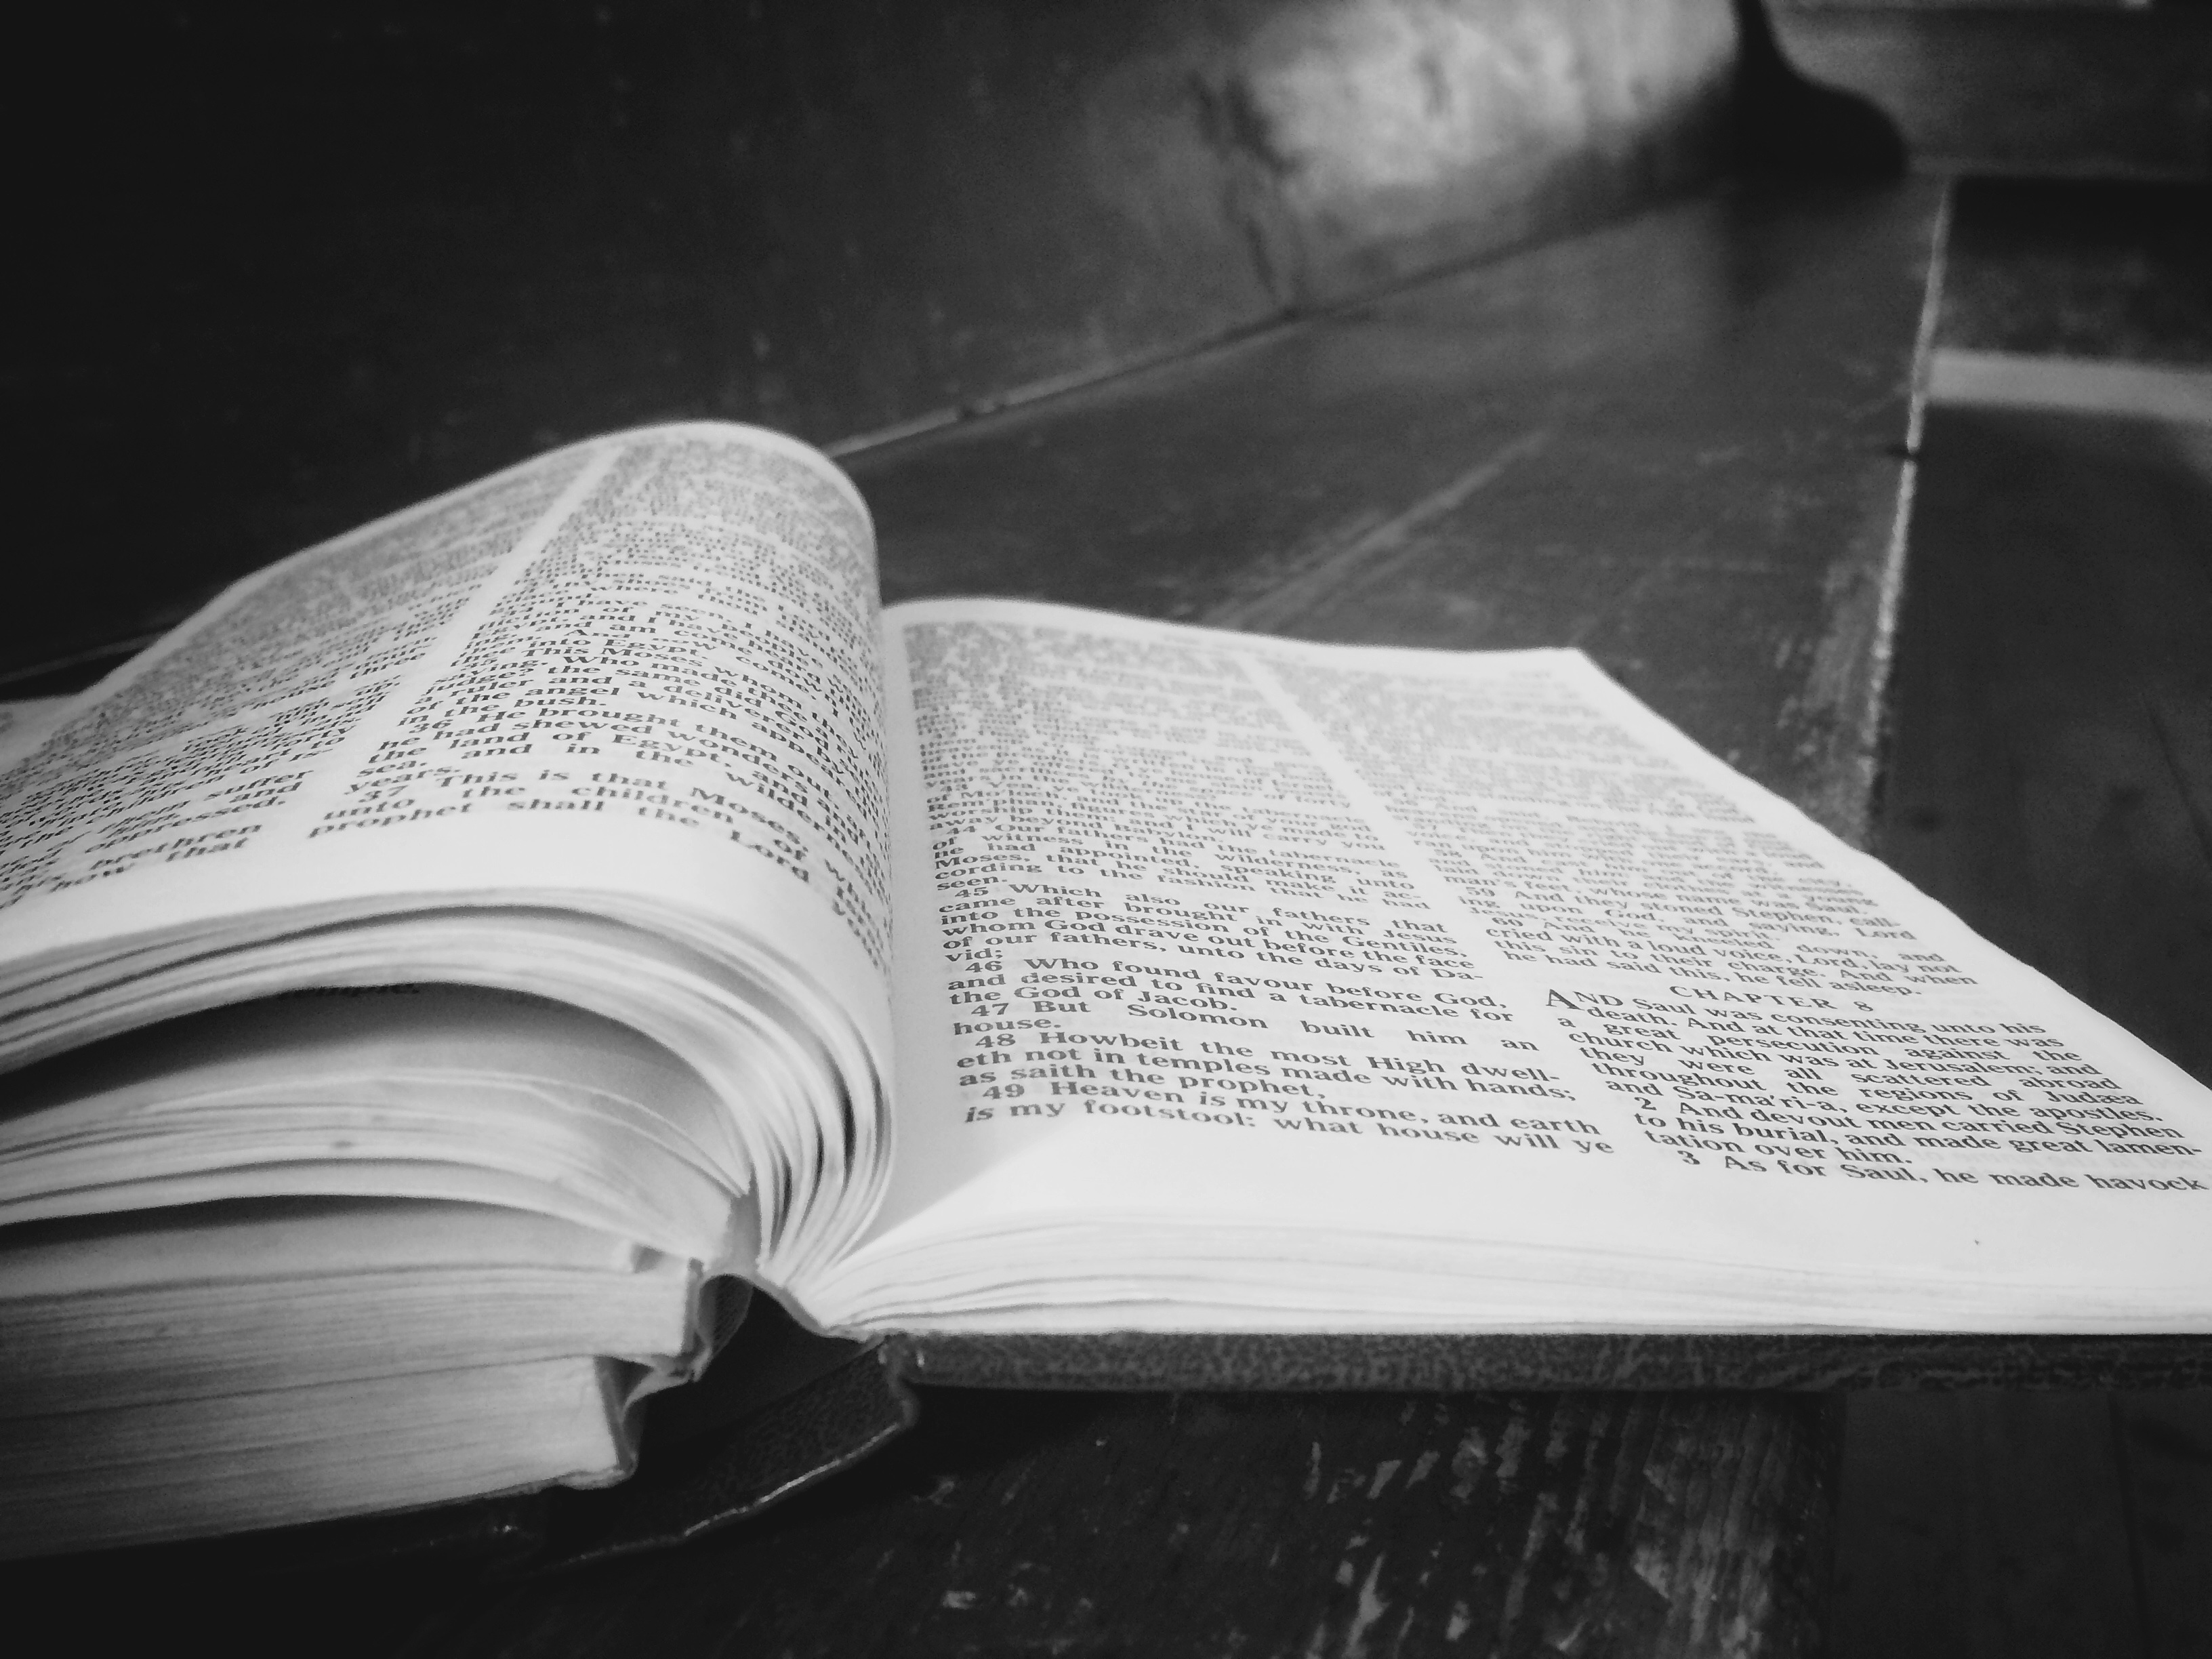
writing, wing, black and white, wood, white, photography, newspaper, line, black, monochrome, material, close up, sketch, drawing, design, text, image, document, shape, monochrome photography